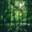
Label: forest